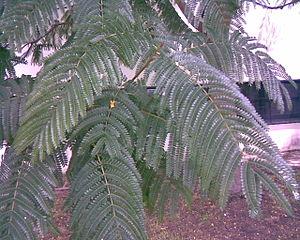
Peltophorum pterocarpum est une espèce d'arbre du genre Peltophorum originaire du sud-est de l'Asie tropicale et du nord de l'Australasie au Sri Lanka, Thaïlande, Vietnam, Indonésie, Malaisie, Papouasie-Nouvelle-Guinée, Philippines et des îles au large des côtes du Territoire du Nord, en Australie.
Le Peltophorum dubium est un arbre de la famille des Fabaceae ou légumineuses originaire des régions tropicales de l'Amérique du Sud.